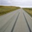
Label: road